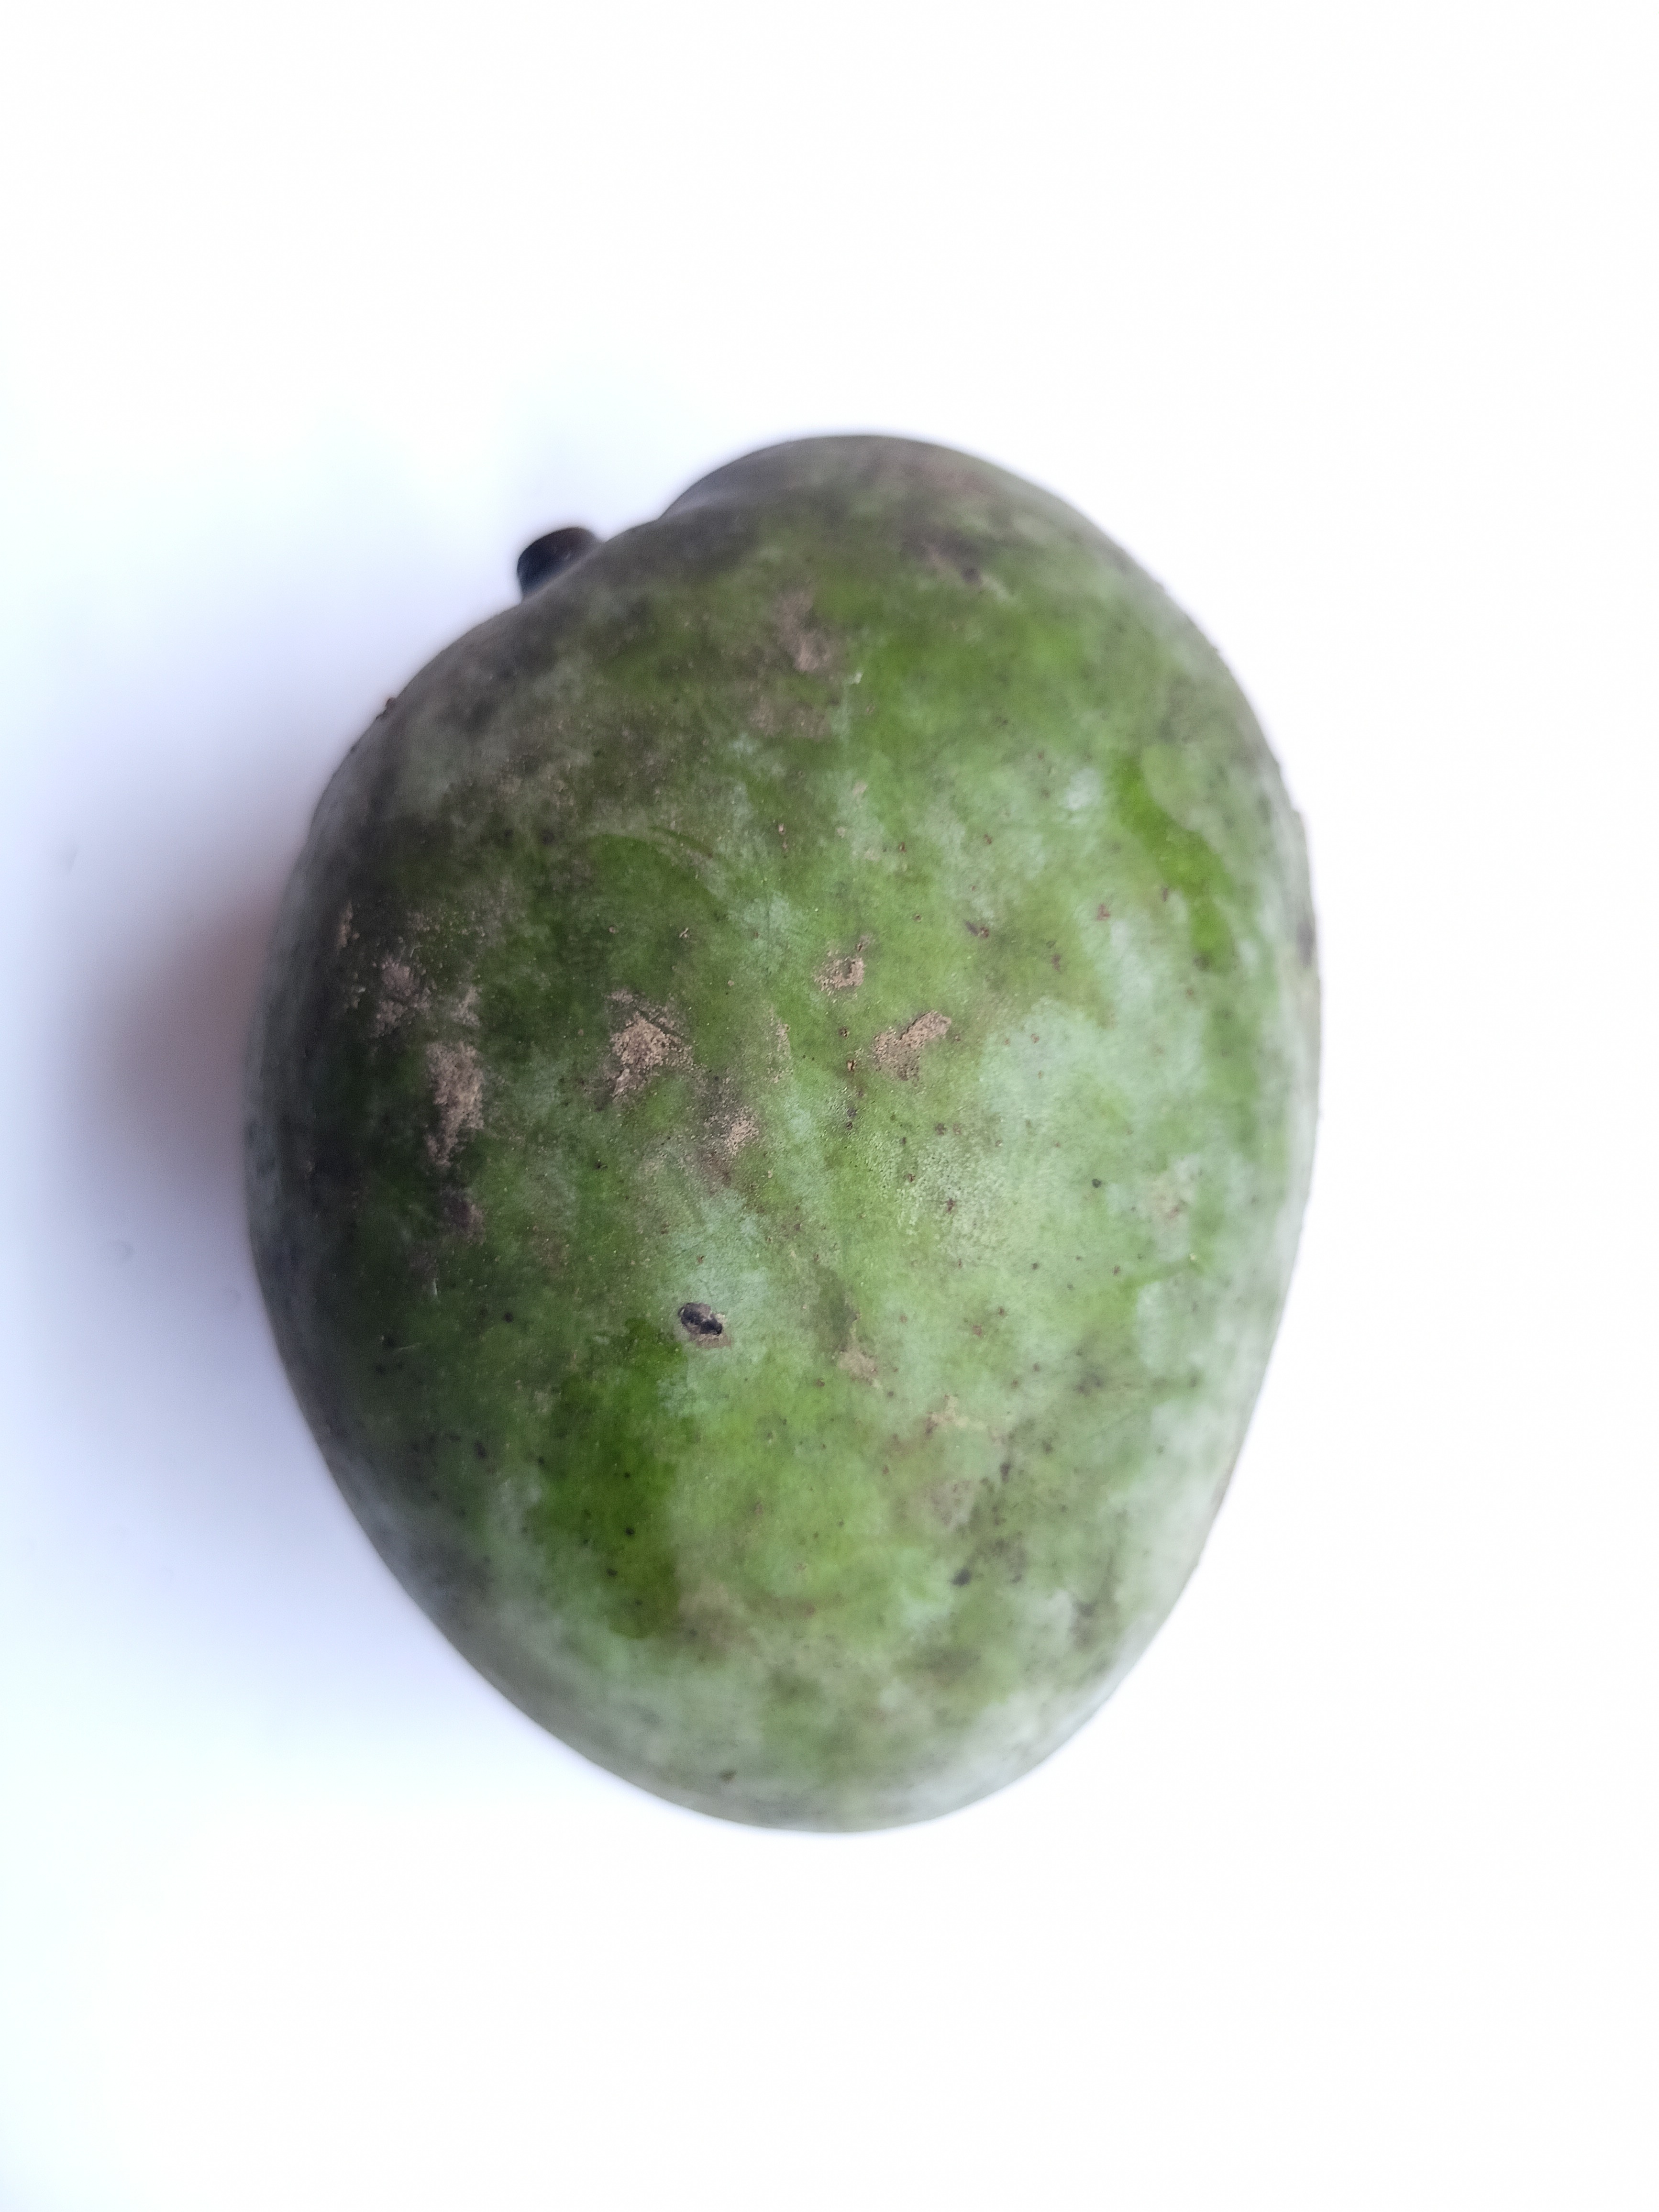
Mango variety: Khrishapat